Ambulacrum (zoology)

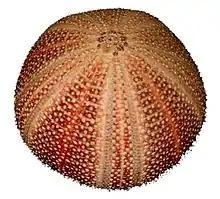
Sea urchin shell, or 'test'. Each white band is the location of a row of tube feet; each pair of white bands is called an "ambulacrum" There are five such ambulacra; the penta-radial symmetry reveals a kinship with sea stars.

In zoology, an ambulacrum is an elongated area of the shell of an echinoderm in which a row of tube feet are arranged. It is pluralized as "ambulacra". The area on the shell between ambulacra is known as an interambulacrum.